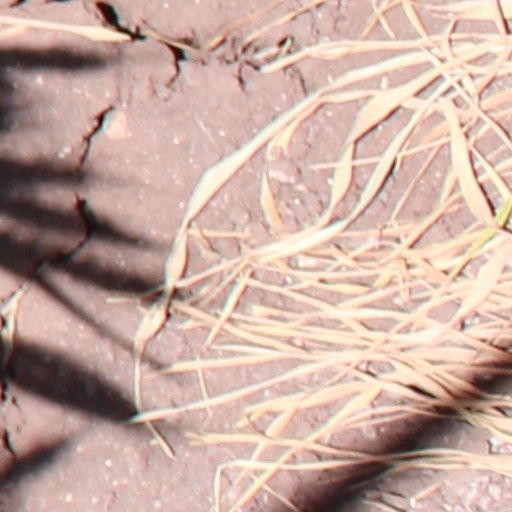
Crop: wheat